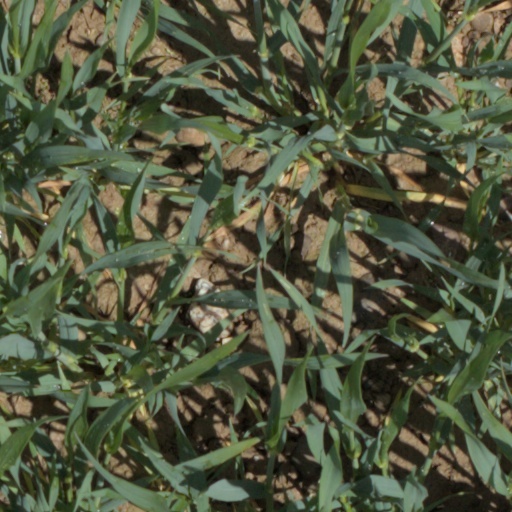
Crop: wheat